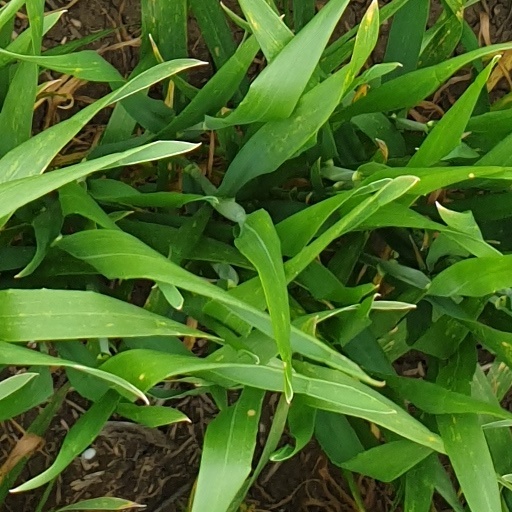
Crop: wheat